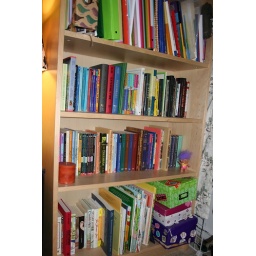
classroom library in waiting...